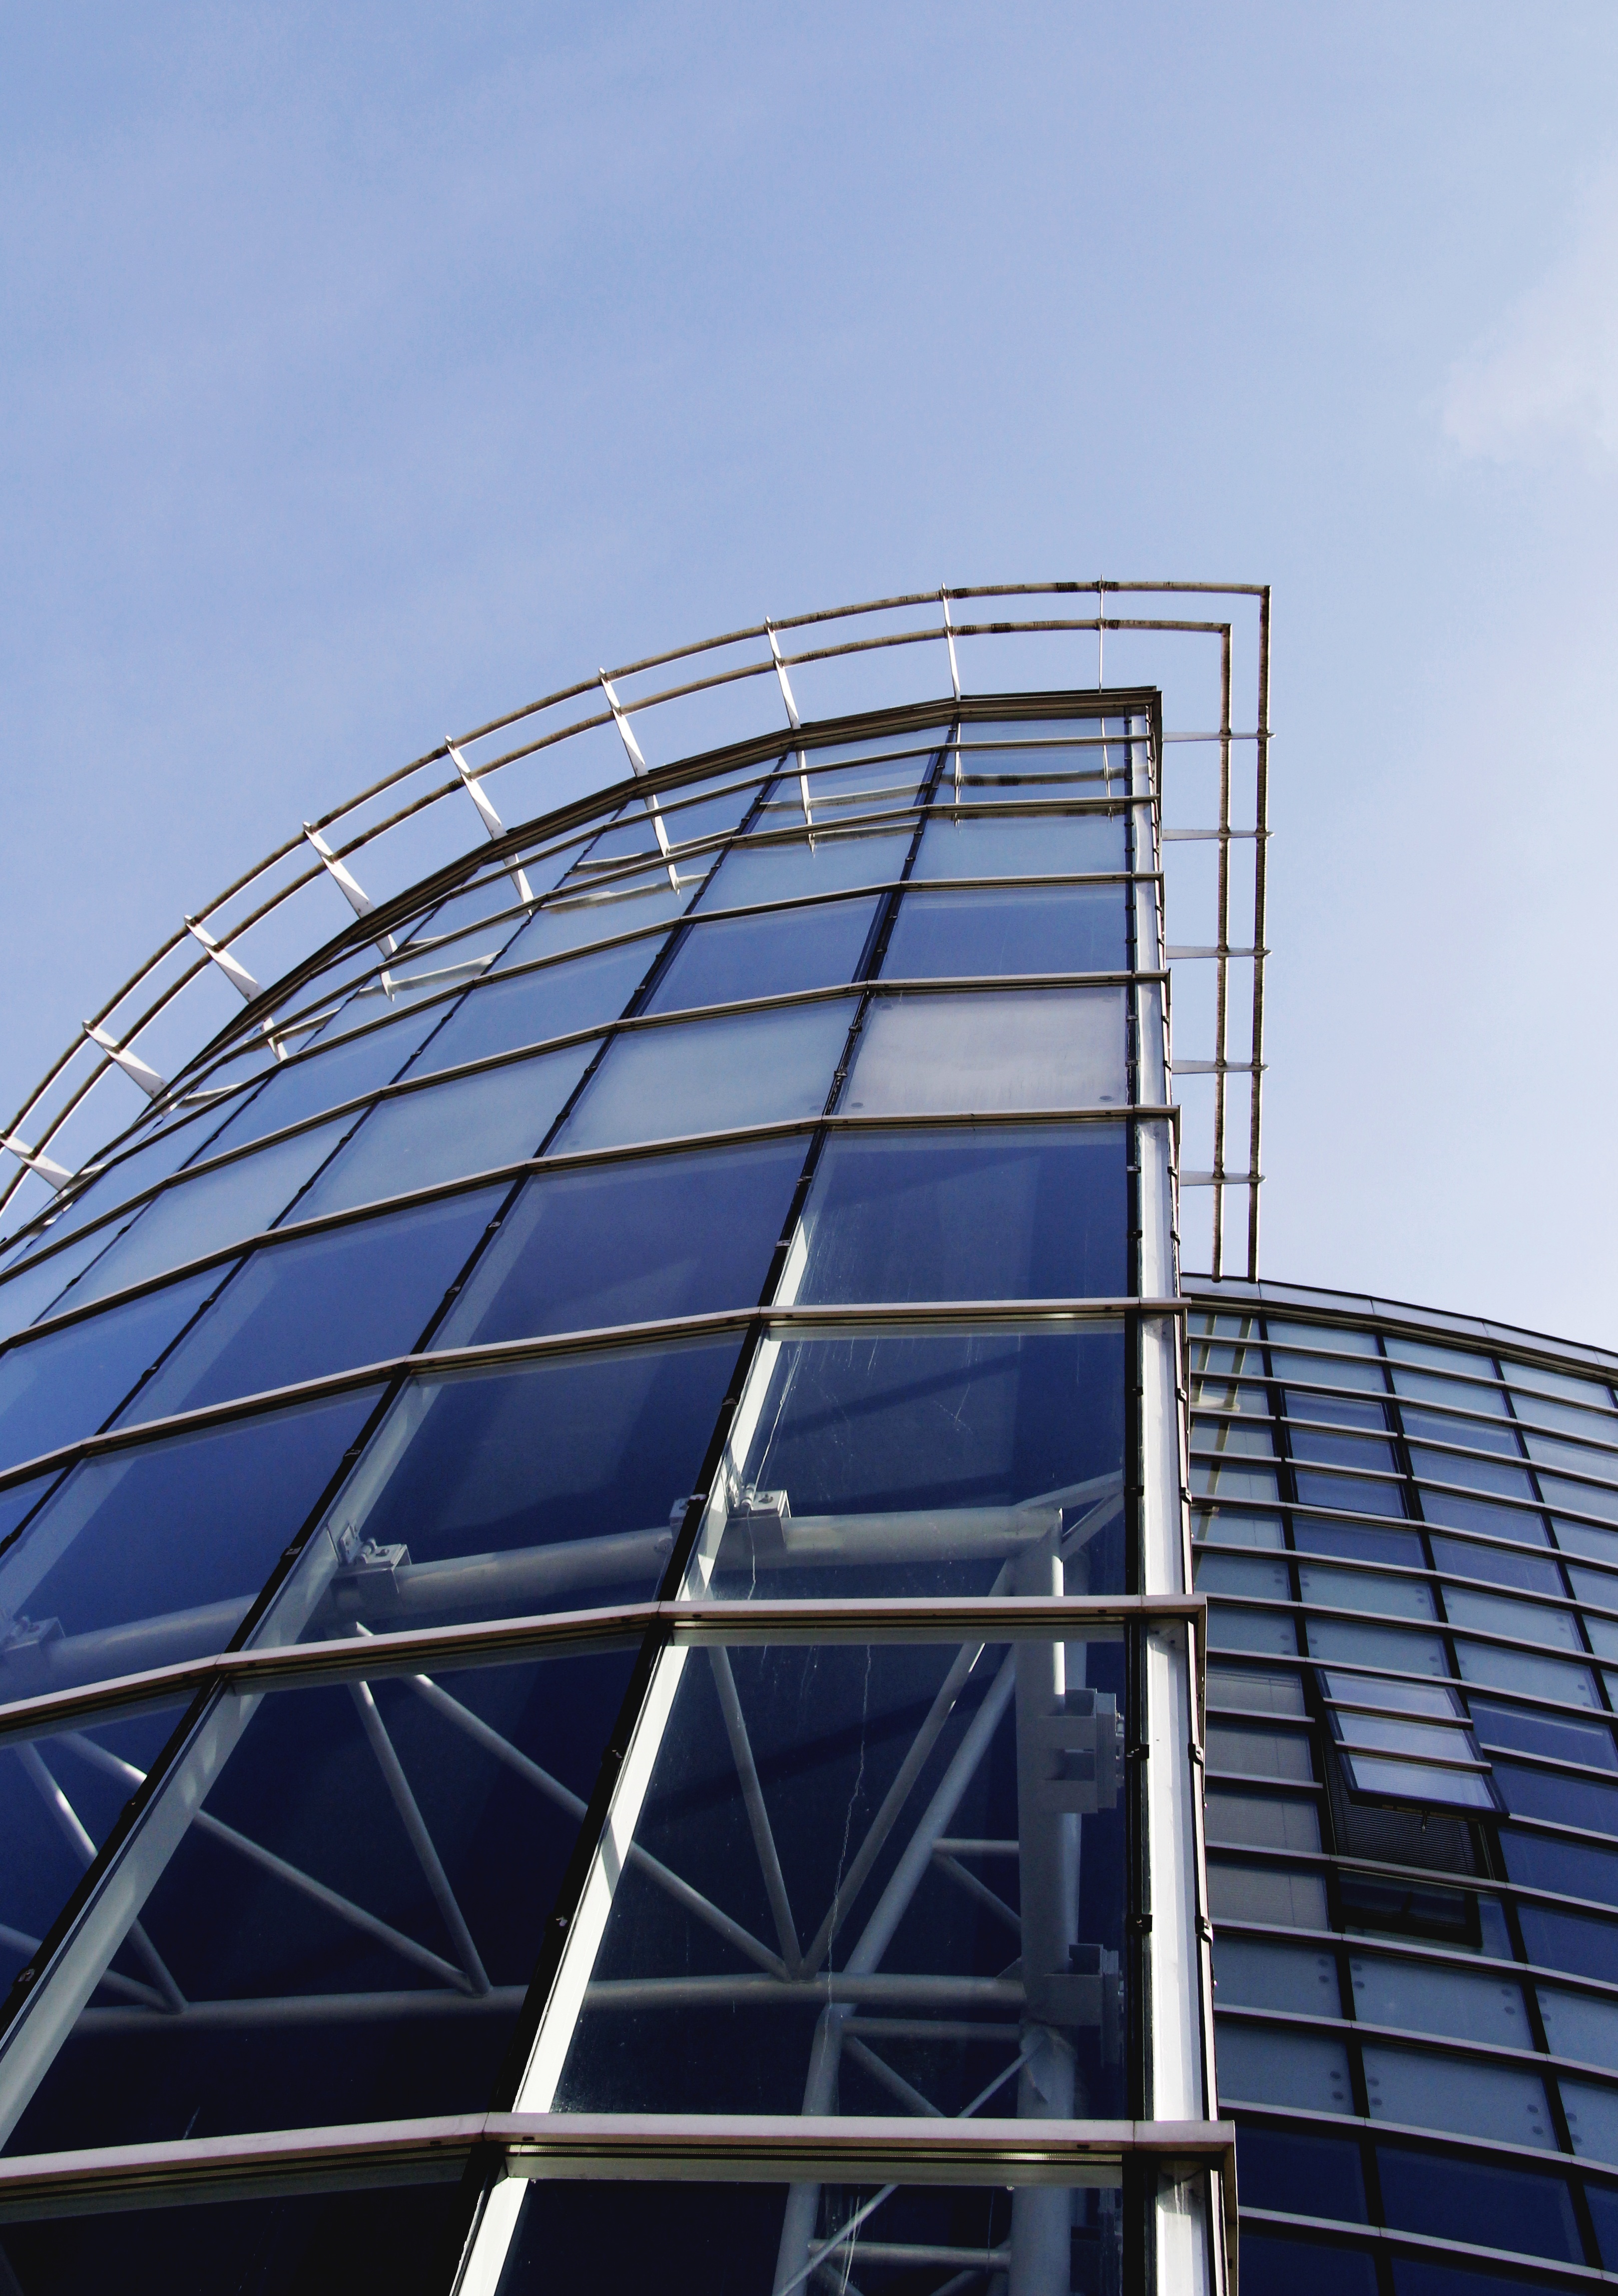
architecture, structure, glass, skyscraper, heaven, tower, facade, blue, tower block, daylighting